Rudi Johnson

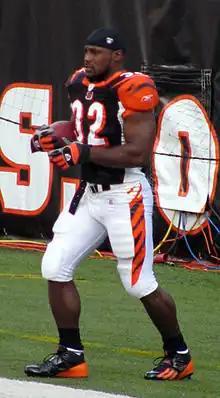
Johnson prior to the 2007 Monday Night opener

Burudi Ali Johnson (born October 1, 1979) is an American former professional football player who was a running back for eight seasons in the National Football League (NFL). He was selected by the Cincinnati Bengals in the fourth round of the 2001 NFL draft.